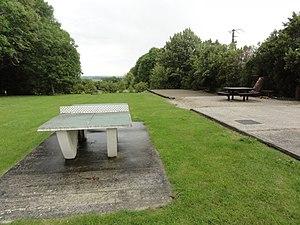
Livet-en-Saosnois (Sarthe) terrasse des jeux derrière la salle polyvalente
Livet-en-Saosnois est une commune française, située dans le département de la Sarthe en région Pays de la Loire, peuplée de 70 habitants.